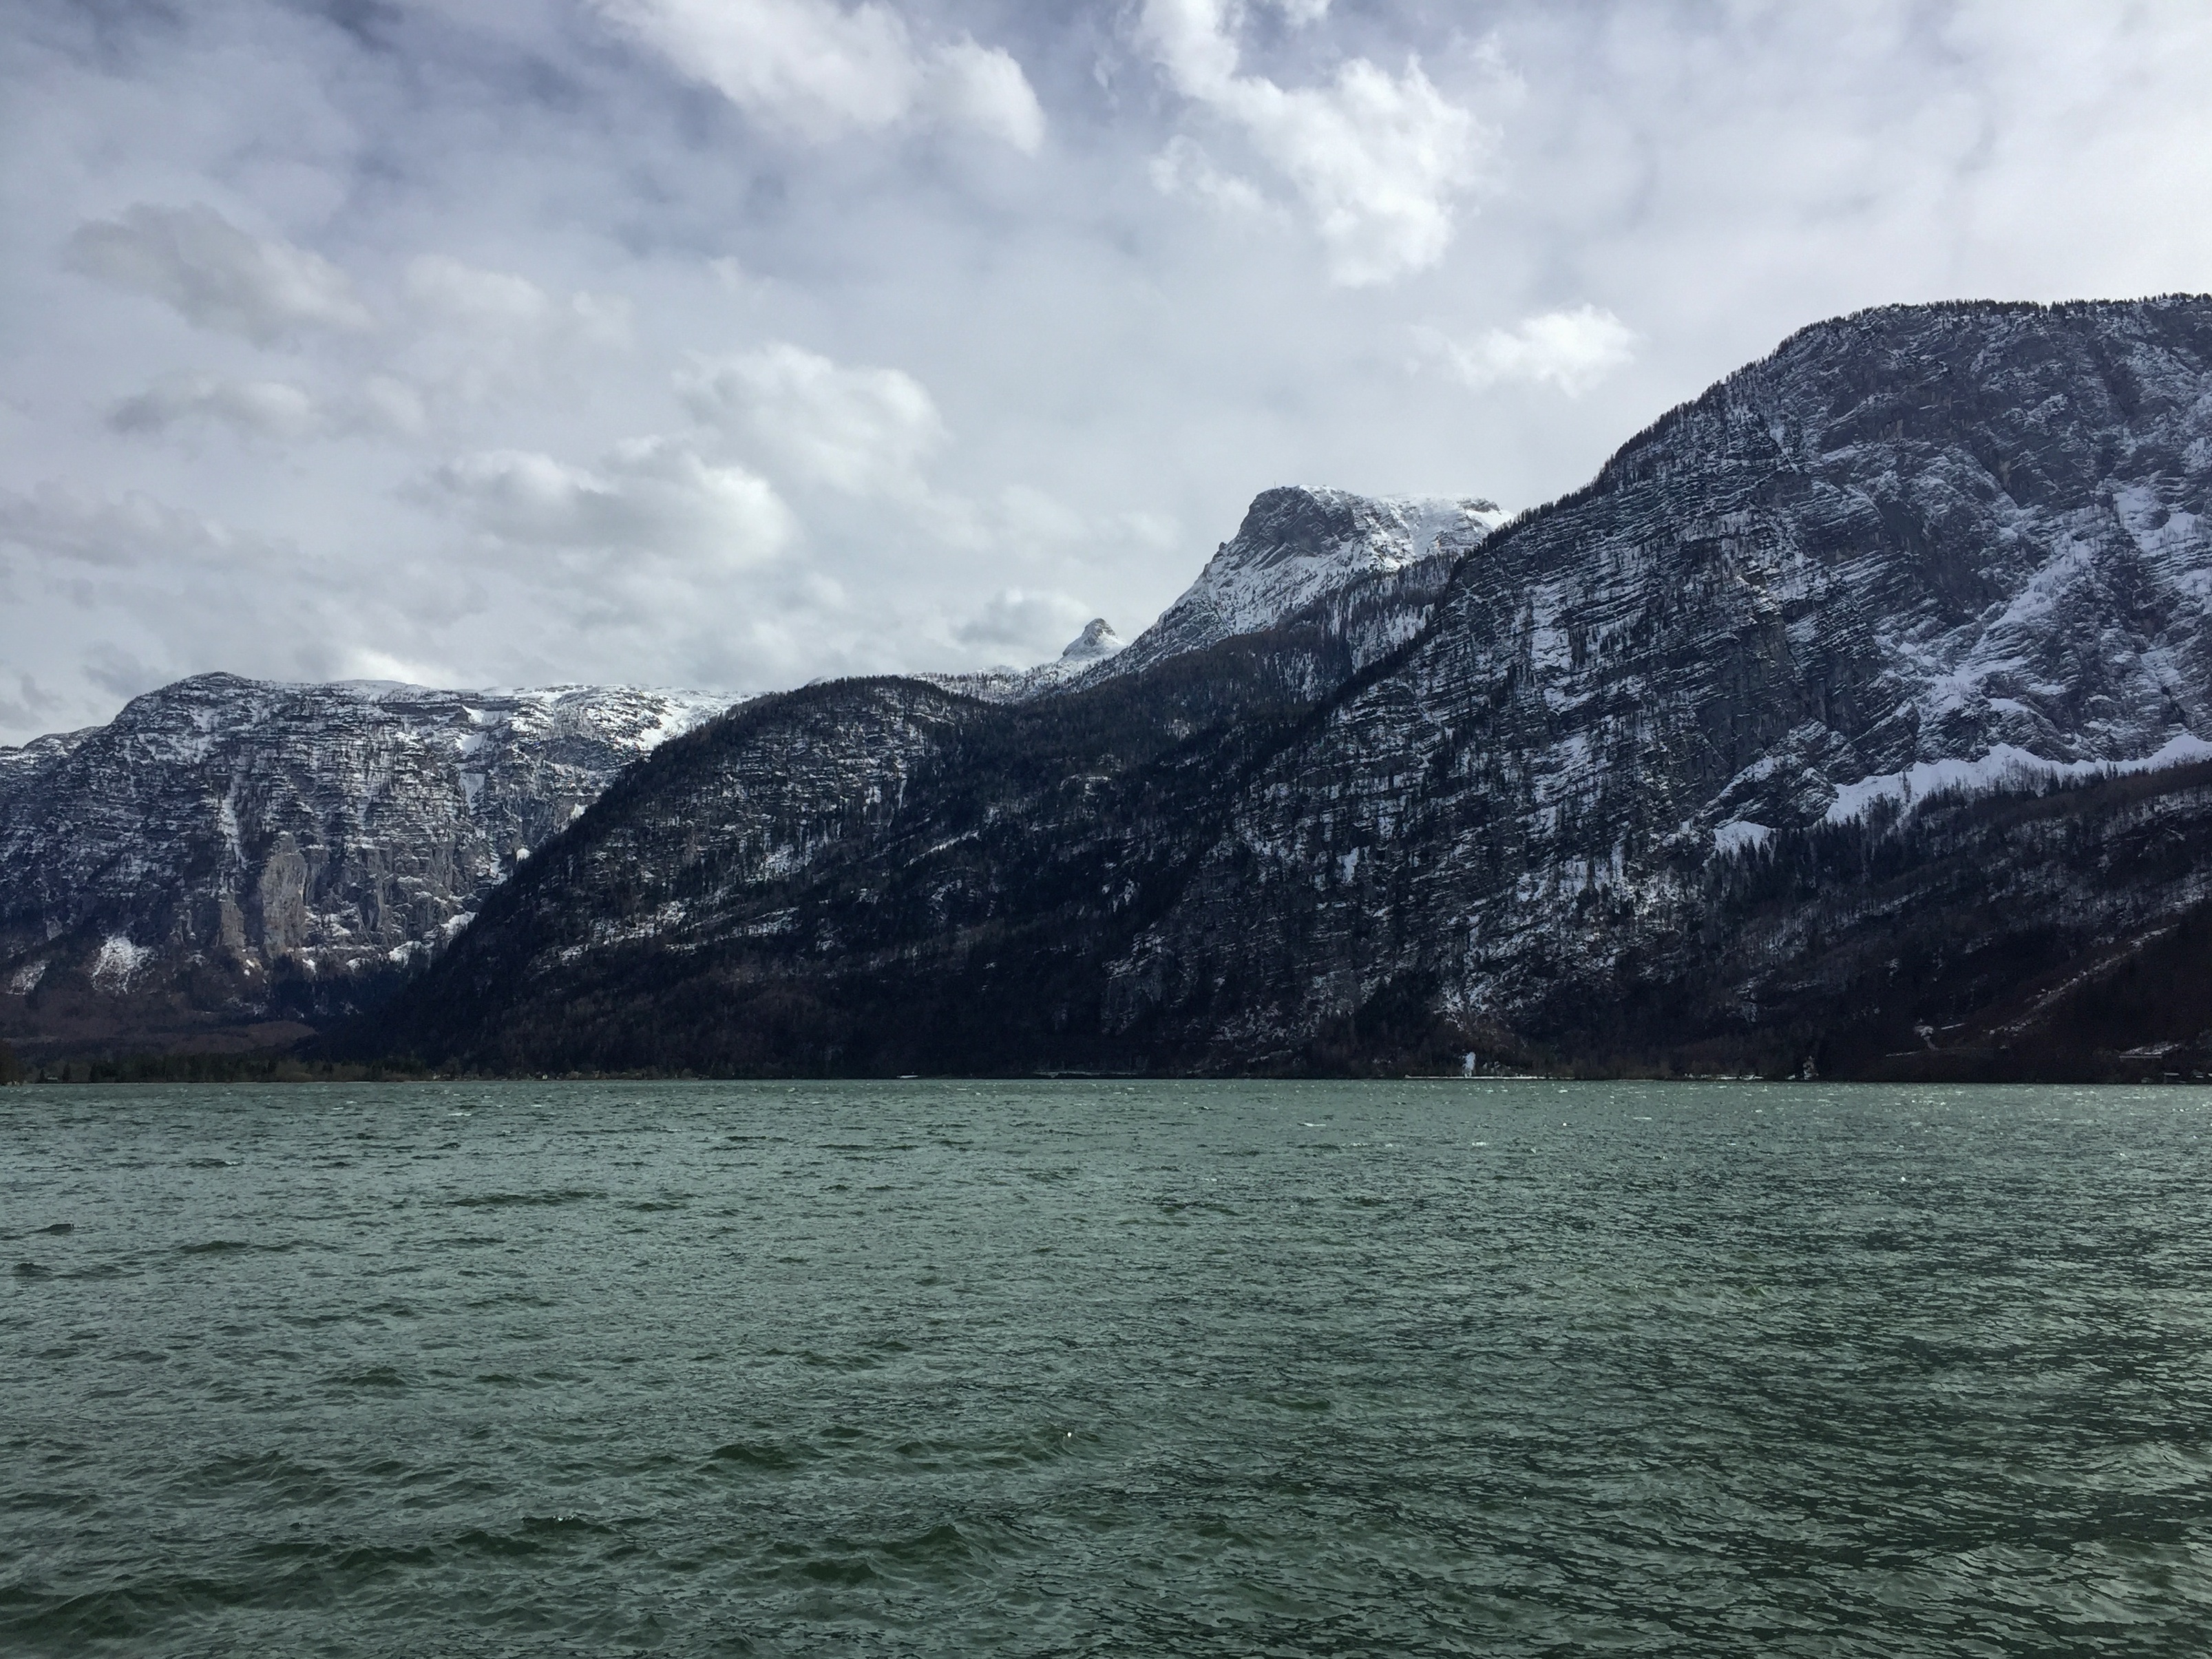
sea, coast, mountain, cloud, lake, mountain range, vehicle, glacier, bay, fjord, highland, fell, loch, landform, geographical feature, glacial landform